Hans-Jürgen Reznicek

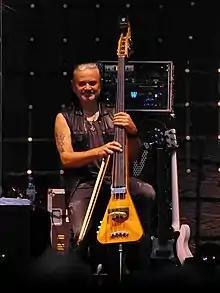
Hans-Jürgen Reznicek

Reznicek was born in Dresden and started playing bass in the 1970s. His role model was Paul McCartney. His first band was not allowed to play in East Germany, so he took music lessons. His teacher recommended him to study music and he was accepted at the Hochschule für Musik Carl Maria von Weber in Dresden. During his studies, he played in various jazz and pop bands until he joined the "Klaus Lenz Big Band". In 1979 he met the musicians with whom he founded the band Pankow in 1981. Reznicek was also often booked as a studio musician. Being one of only a few fretless bass players in the GDR, he was asked by Silly to record a fretless version of their successful song "Bataillon d'amour" in 1986. Soon afterward he became a permanent member of the band. Reznicek also played with "Gitarreros", "King Køng", "East Blues Experience," and in the band of Joachim Witt.